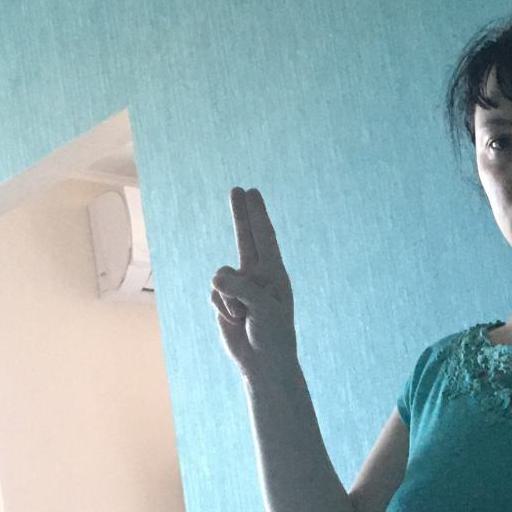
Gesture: two_up